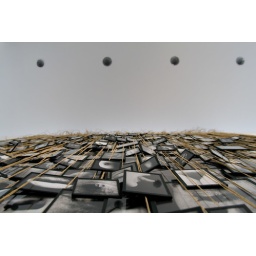
Annette Messager. Mes voeux / My Vows, 1989. acrylic on black and white photographs under glass, sting